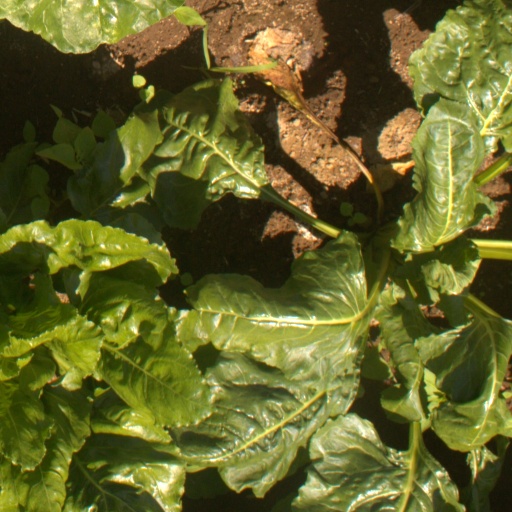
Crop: sugar beet